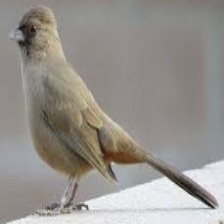
Species: ALBERTS TOWHEE
Scientific name: PIPILO ABERTI